August Franz Globensky

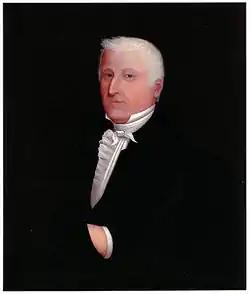
August-Franz Globensky, by Roy-Audy, c 1812–1815.

August Franz Globensky, born August Franciszek Głąbiński (or Glaubenskindt, Globenski, Glanbenkind; January 1, 1754 – April 19, 1830), was a Kingdom of Prussia born ethnic Polish physician and one of the founding members of the Polish community in Canada. He was born near Berlin in the Kingdom of Prussia to Joseph Glaubenskindt, a royal notary originally from Poland, and Marie Richter, a German. The surname "Glaubenskindt" appeared on his baptismal certificate and on his army enrollment register. As "Glaubenskindt" is not normally used as a surname in Germany, it is likely Joseph acquired this sobriquet from a poetic Germanicization of "Głowiński", a common Polish surname. He only used the name "Globensky" after his migration to Canada.